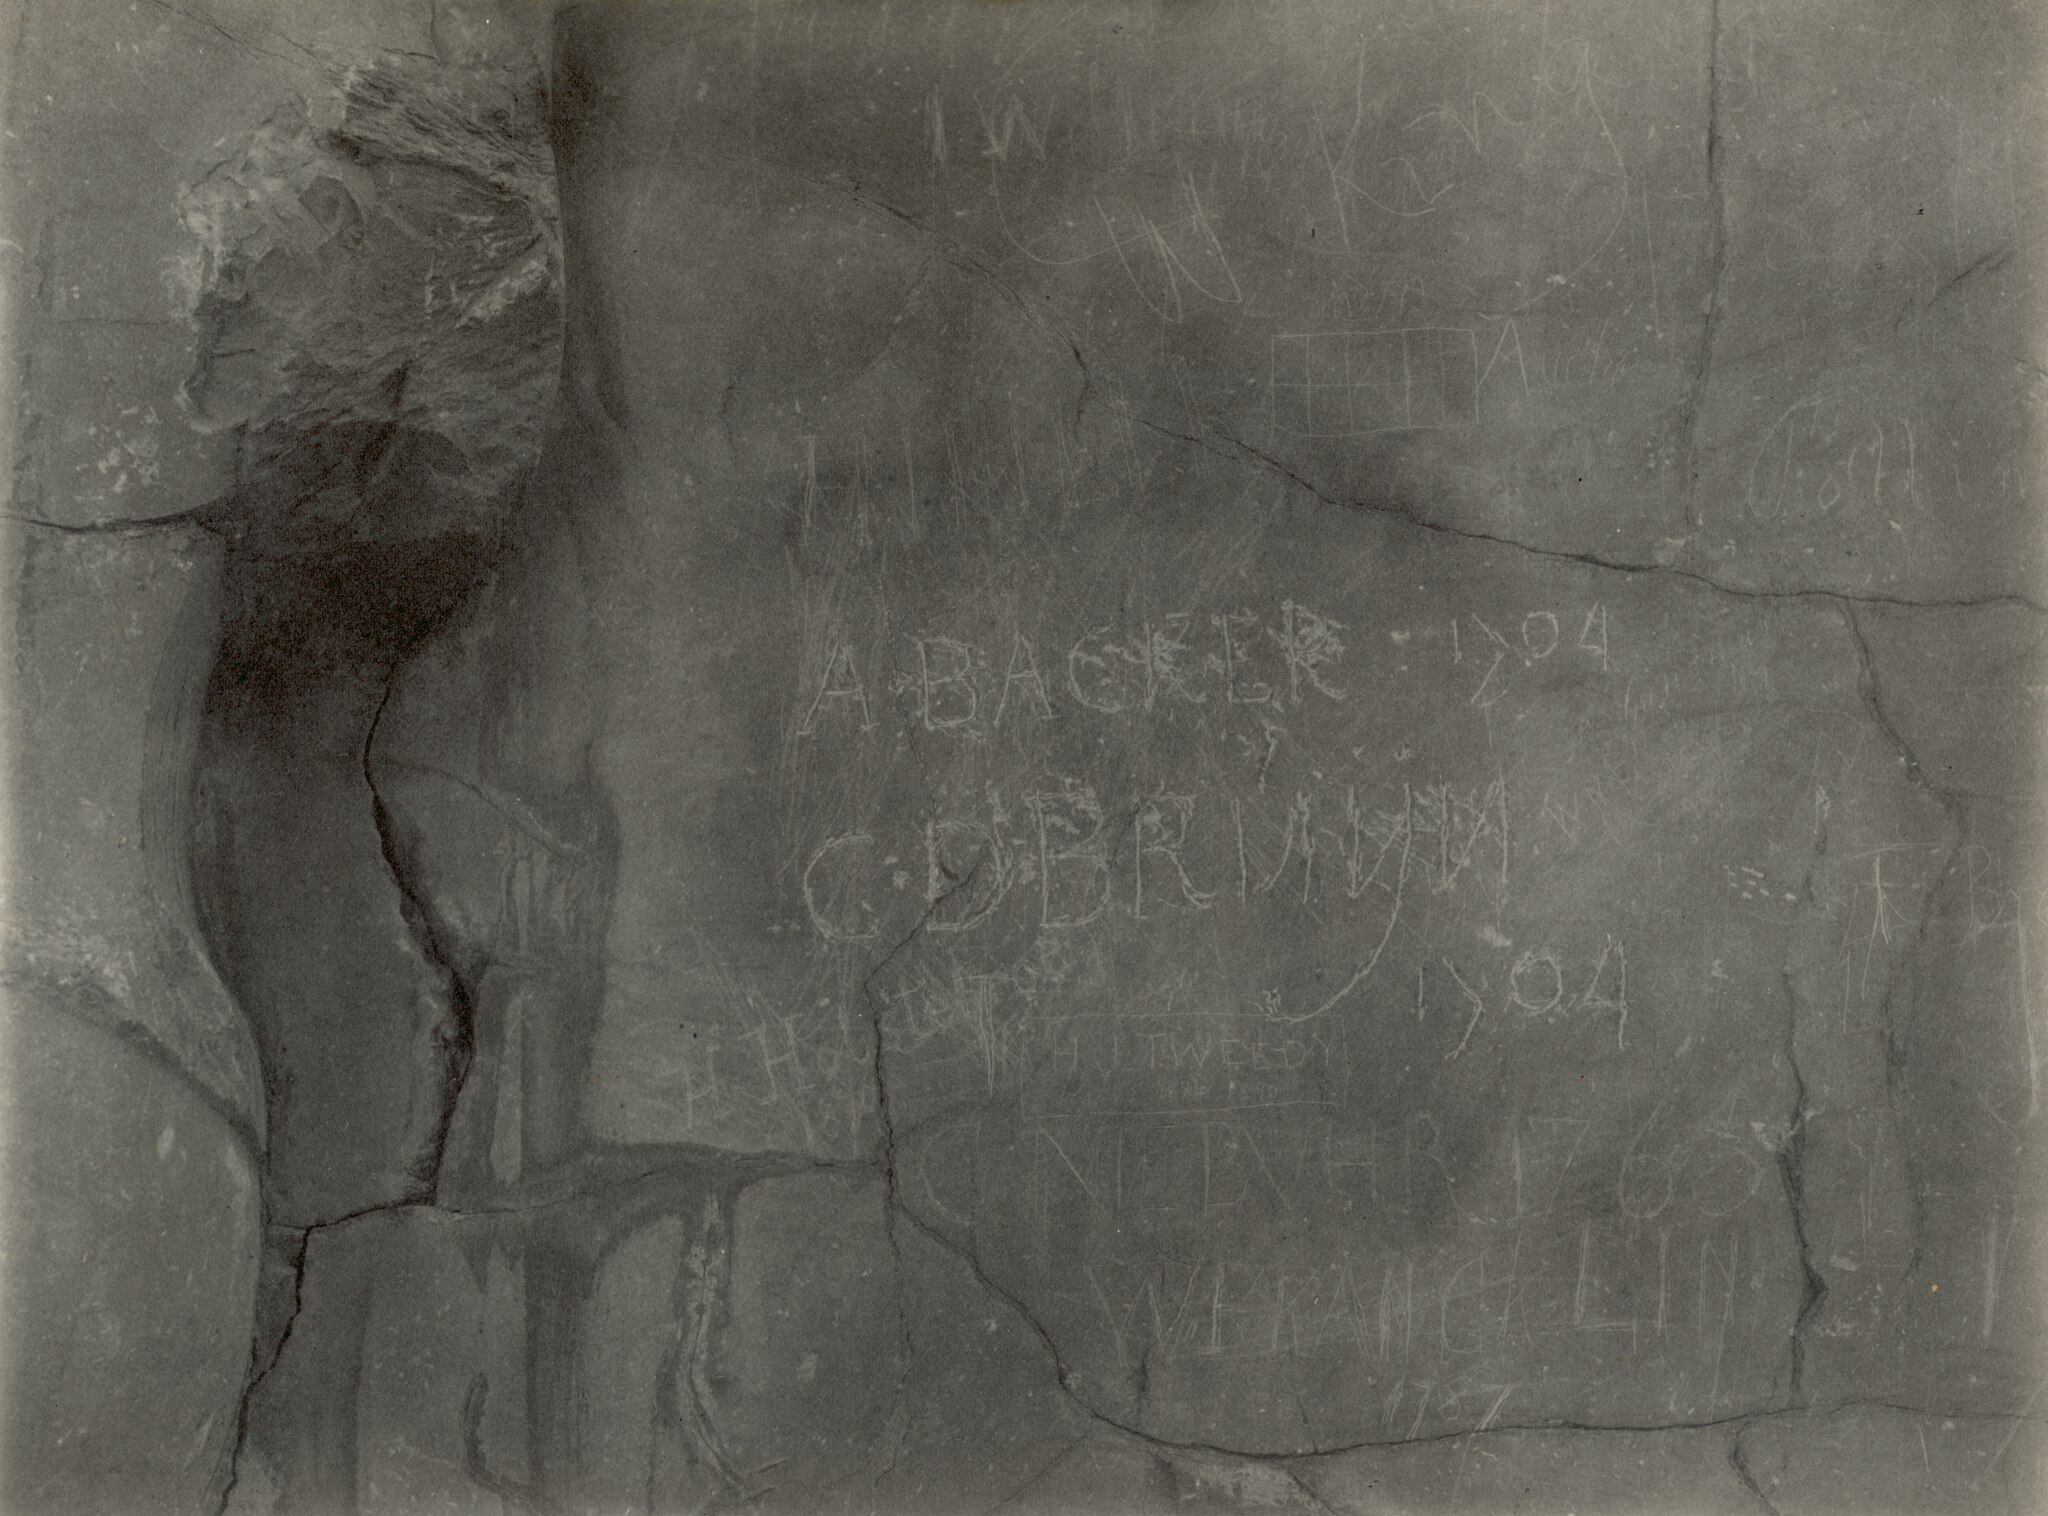
Title: KITLV A682 - Ruïnes van Persepolis in Iran, KITLV 81873
Description: Title: Ruïnes van Persepolis in Iran Author/creator: Thomson, J. Shelfmark: KITLV 81873 Subject (topical): Historical Remains Inscriptions Subject (geographic): Iran Note: Inscripties op de Poort van Xerxes: A. Backer, 1704; C.D. Bruijn, 1704; H.J. Tweedy; C. Nebuhr, 1765; W. Franklin, 1787. Oud albumnr K 39 en 3/3. Language: No linguistic content Country: No place, unknown, or undetermined Published: 1891. Persistent URL: http://hdl.handle.net/1887.1/item:773105 Extent: Digital image Part of Title: KITLV A682 Persistent URL: http://hdl.handle.net/1887.1/item:886201
Date: Unknown date
Categories: Unknown date, Creative Commons Attribution 4.0 missing SDC copyright license, Photographs of Iran in Leiden University Library, Gate of All Nations (graffiti)